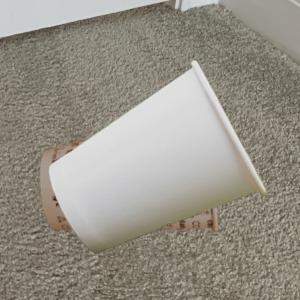
Label: cups